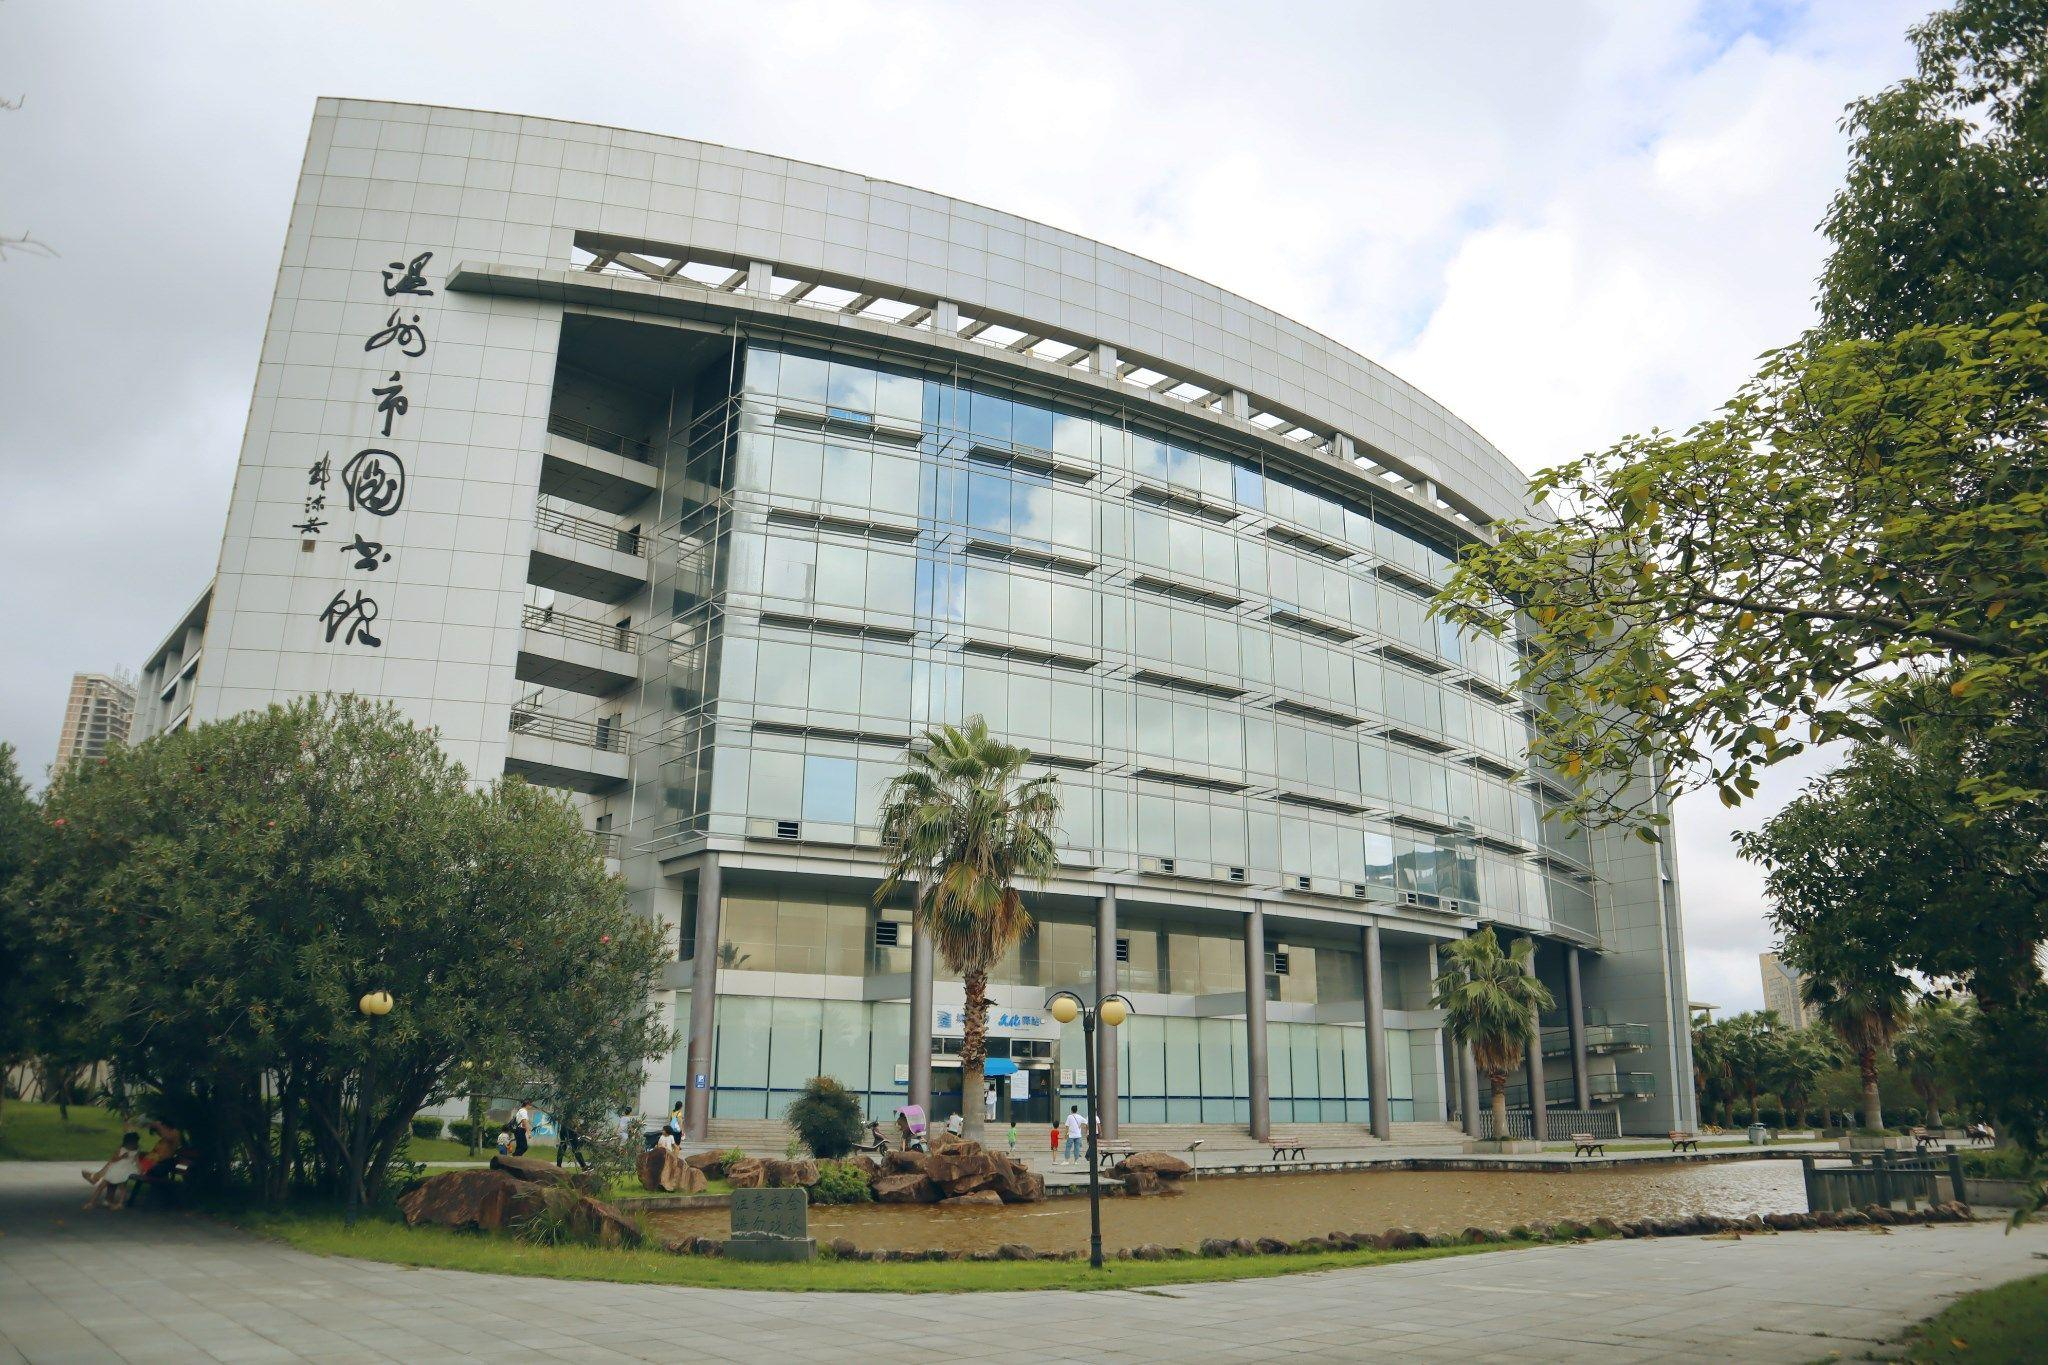
地标名称：温州市图书馆
所在城市：温州市·鹿城区